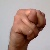
The image shows a hand gesture representing the letter 'N' in Indian Sign Language.